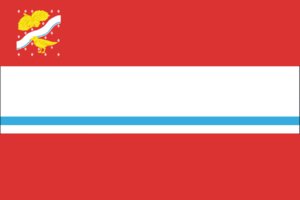
Orekhovo-Zouïevo est une ville de l'oblast de Moscou, en Russie. Sa population s'élevait à 120 699 habitants en 2014. C'est un important centre ferroviaire,